Squaraine dye

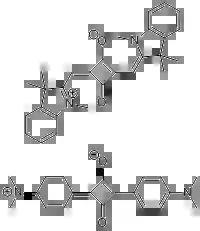
(top) a 1,2,3,3-tetramethyl-3H-indolium salt and (bottom) aniline derivative of squaraine dyes

Squaraine dyes are a class of organic dyes showing intense fluorescence, typically in the red and near infrared region (absorption maxima are found between 630 and 670 nm and their emission maxima are between 650 and 700 nm). They are characterized by their unique aromatic four membered ring system derived from squaric acid. Most squaraines are encumbered by nucleophilic attack of the central four membered ring, which is highly electron deficient. This encumbrance can be attenuated by the formation of a rotaxane around the dye to protect it from nucleophiles. They are currently used as sensors for ions and have recently, with the advent of protected squaraine derivatives, been exploited in biomedical imaging.